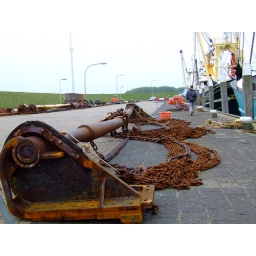
This is used for destructing the sea floor in order to catch fish